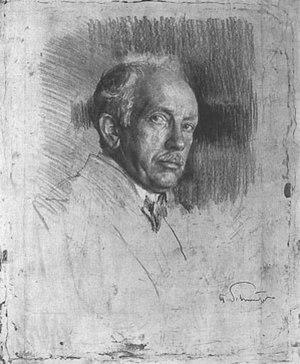
Gustav Heinrich Ernst Martin Wilhelm Furtwängler /ˈvɪl.hɛlm ˈfʊrt.ˌvɛŋ.lər/, né le 25 janvier 1886 à Berlin et mort le 30 novembre 1954 à Baden-Baden, est un chef d'orchestre et compositeur allemand.